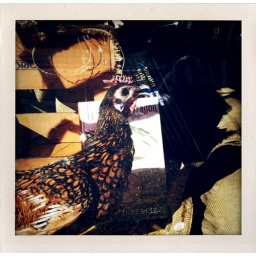
chickens are all over the books here